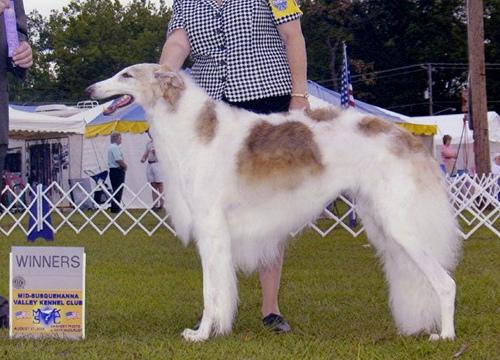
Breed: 226-n000064-borzoi